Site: brandenburg
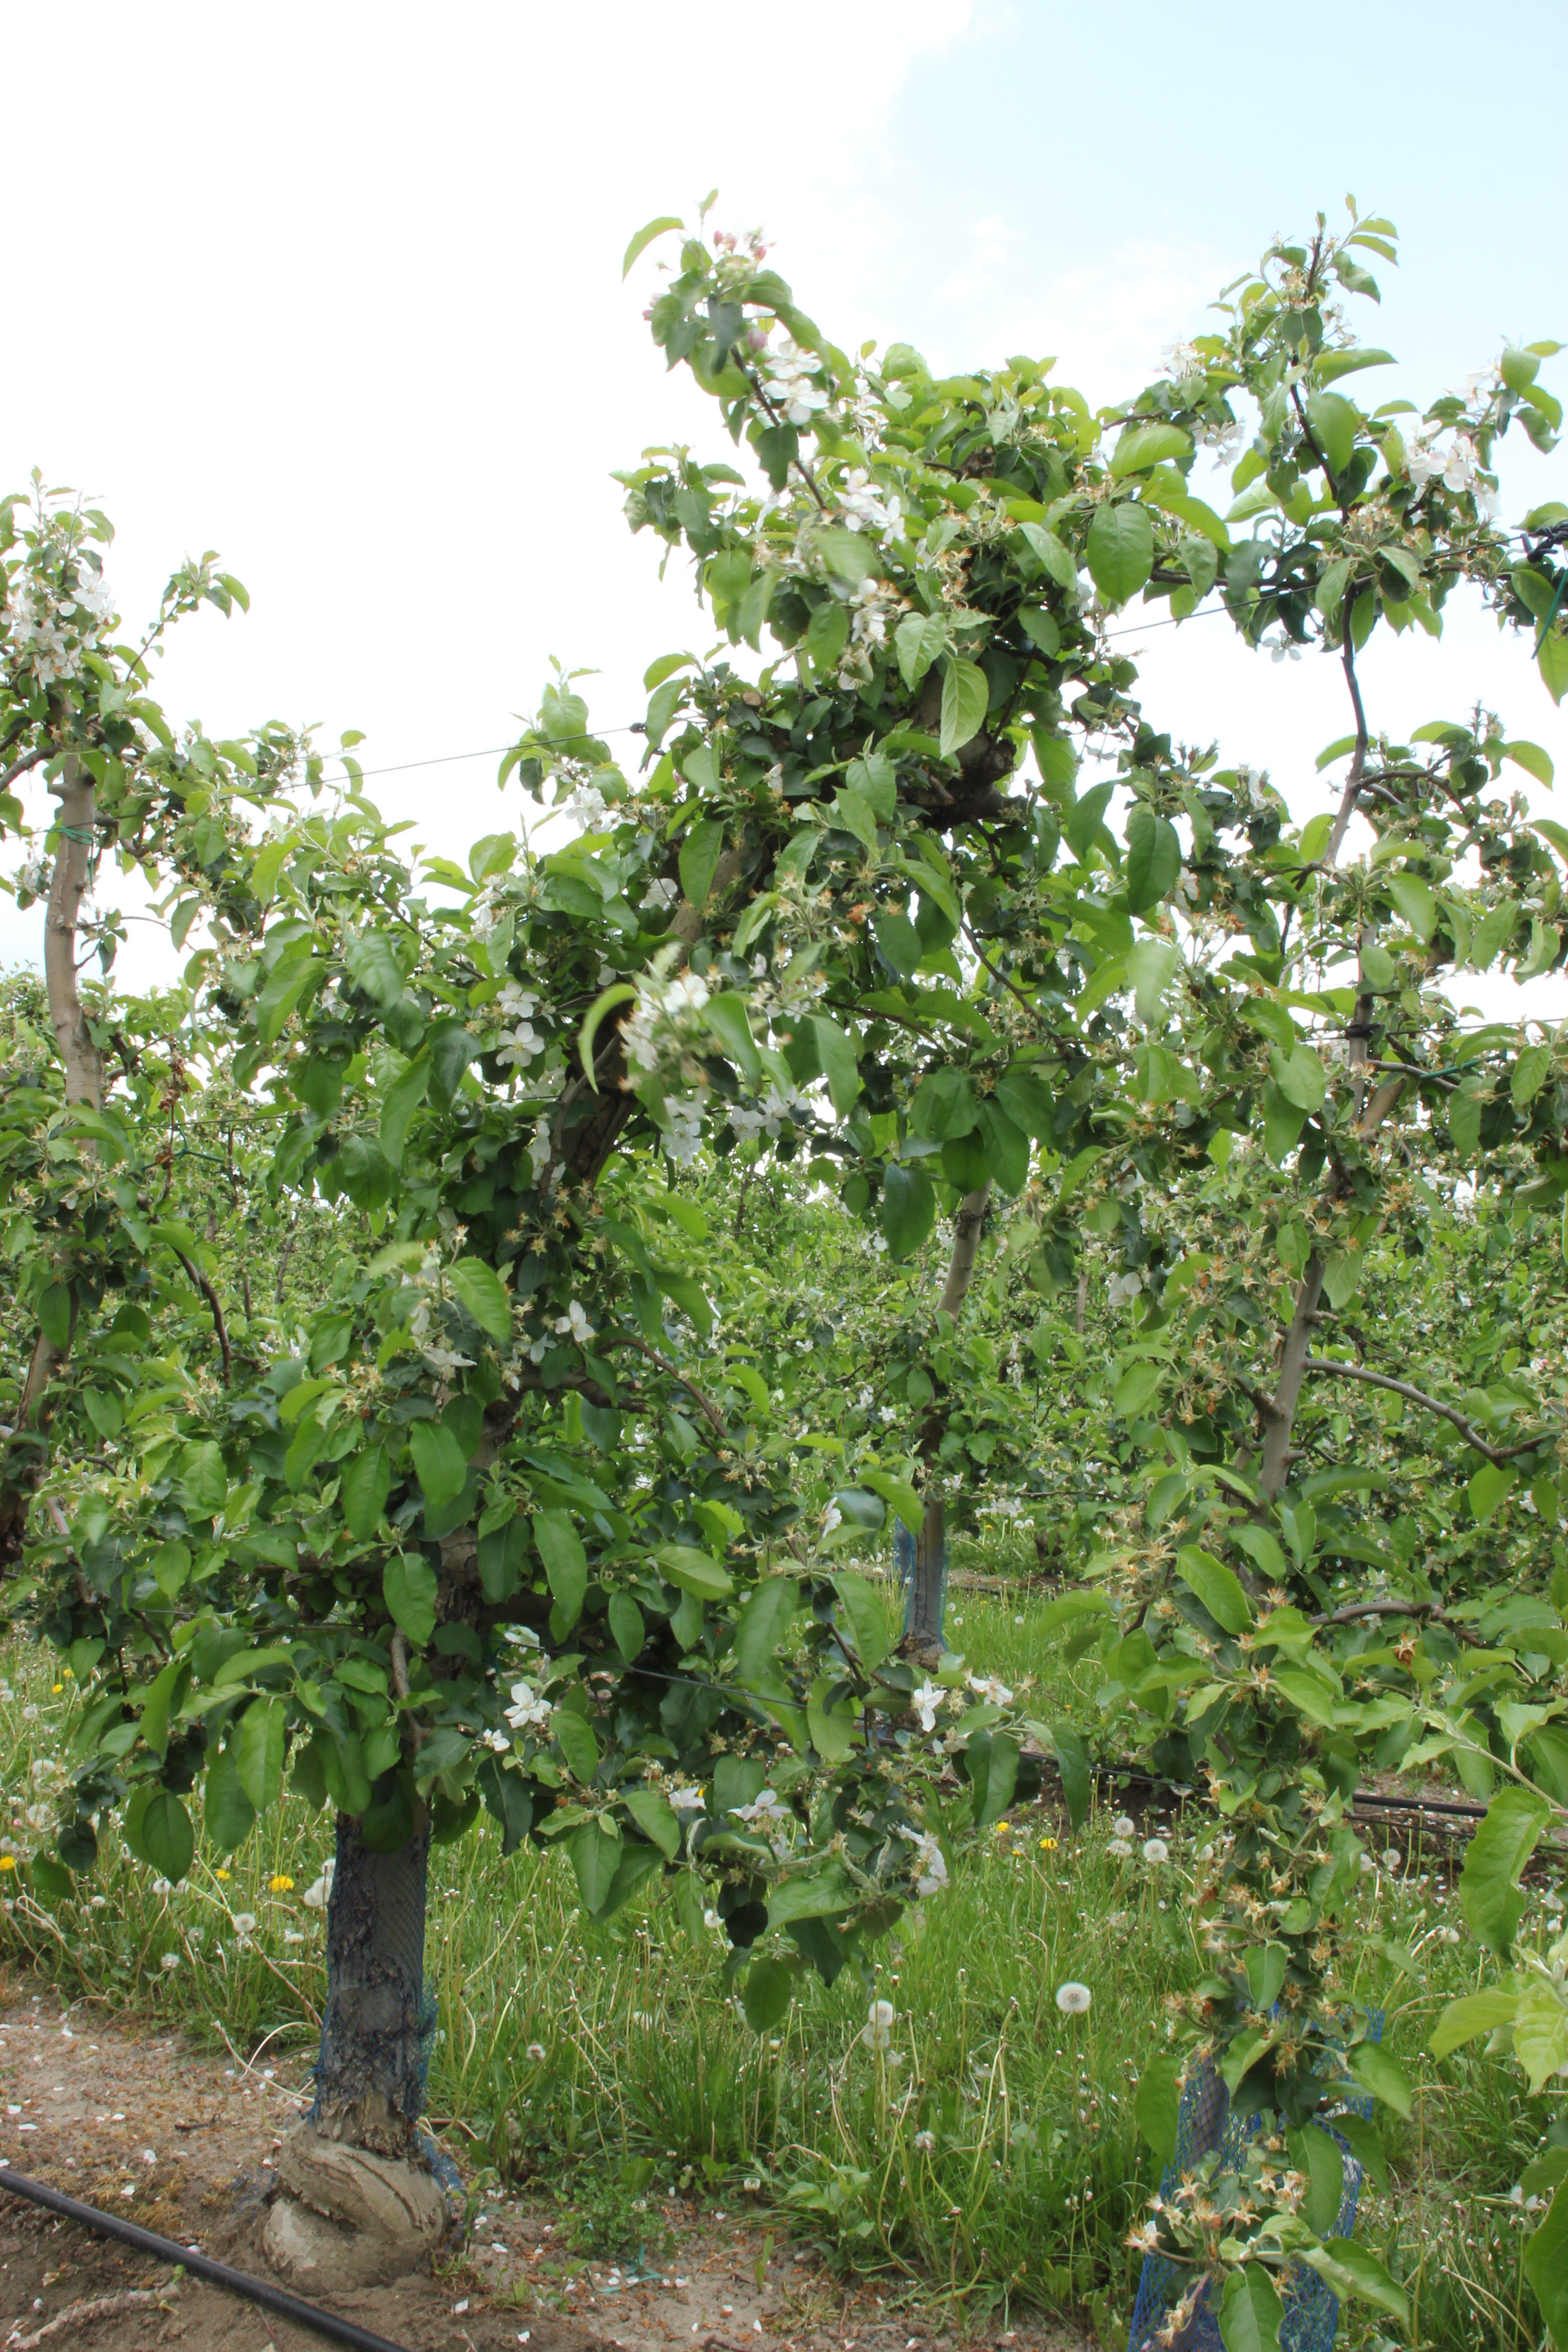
Growth stage (BBCH 67): Flowering